Holymoorside and Walton

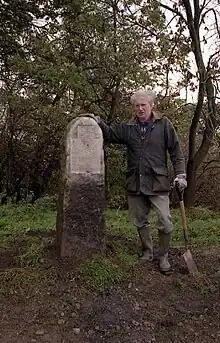
Adrian Marsden Jones at stone erection

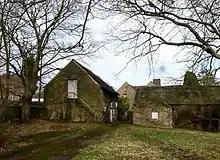
Tithe (cruck) barn at Hipper Hall

In addition to the history, tale, beer, walks and stones there is also music to accompany it. The words are -